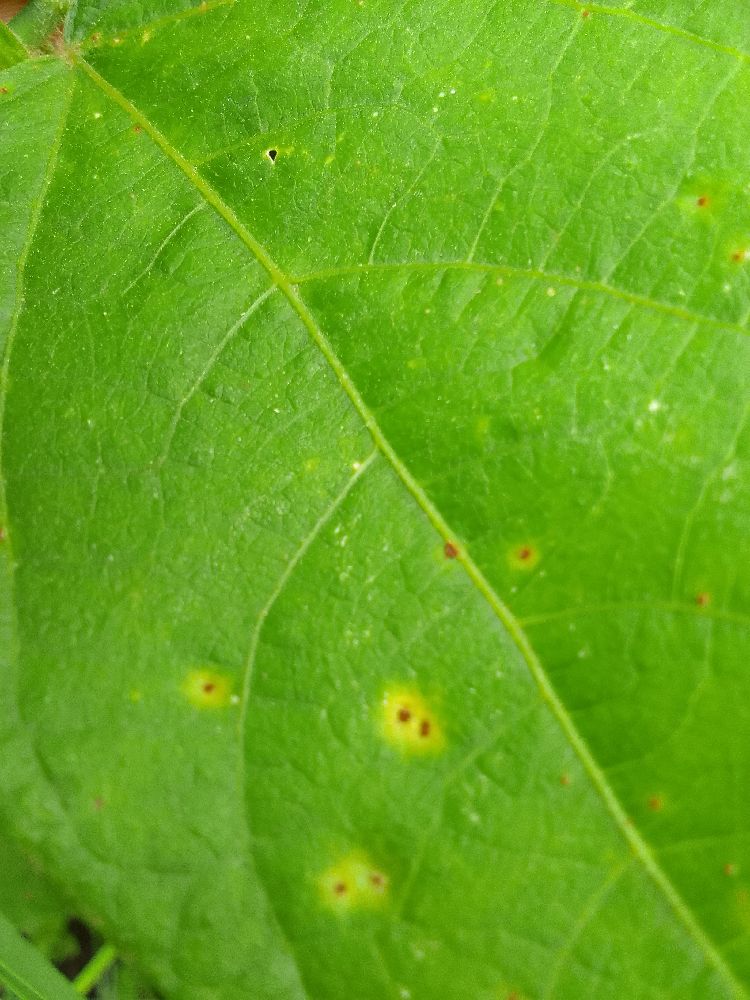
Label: rust